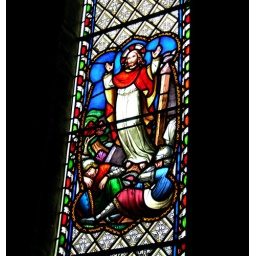
Stained glass window within Bibury Church.